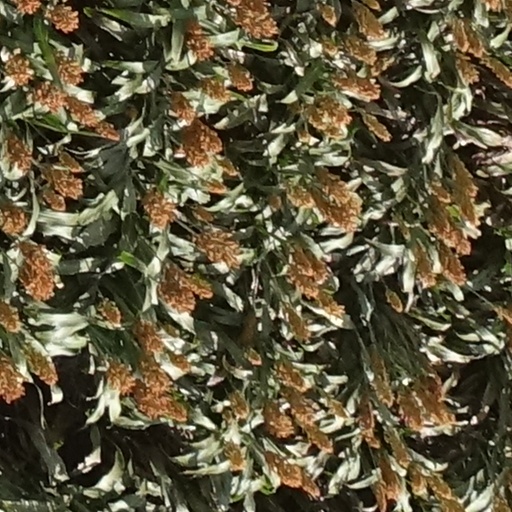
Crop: sorghum